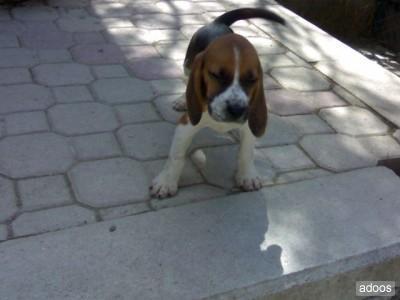
beagle